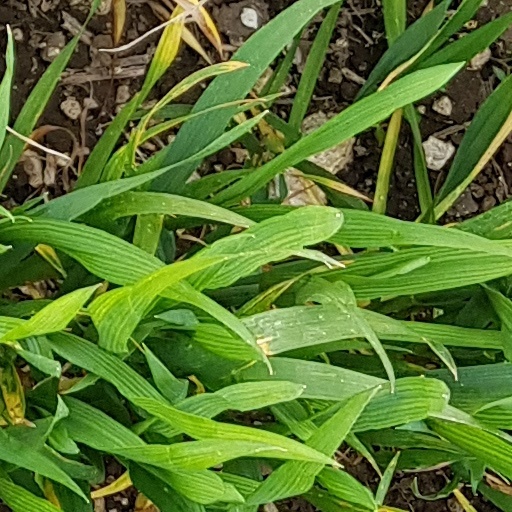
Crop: wheat